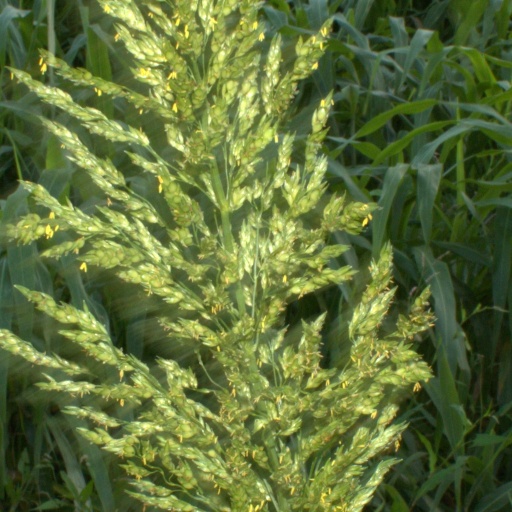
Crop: sorghum